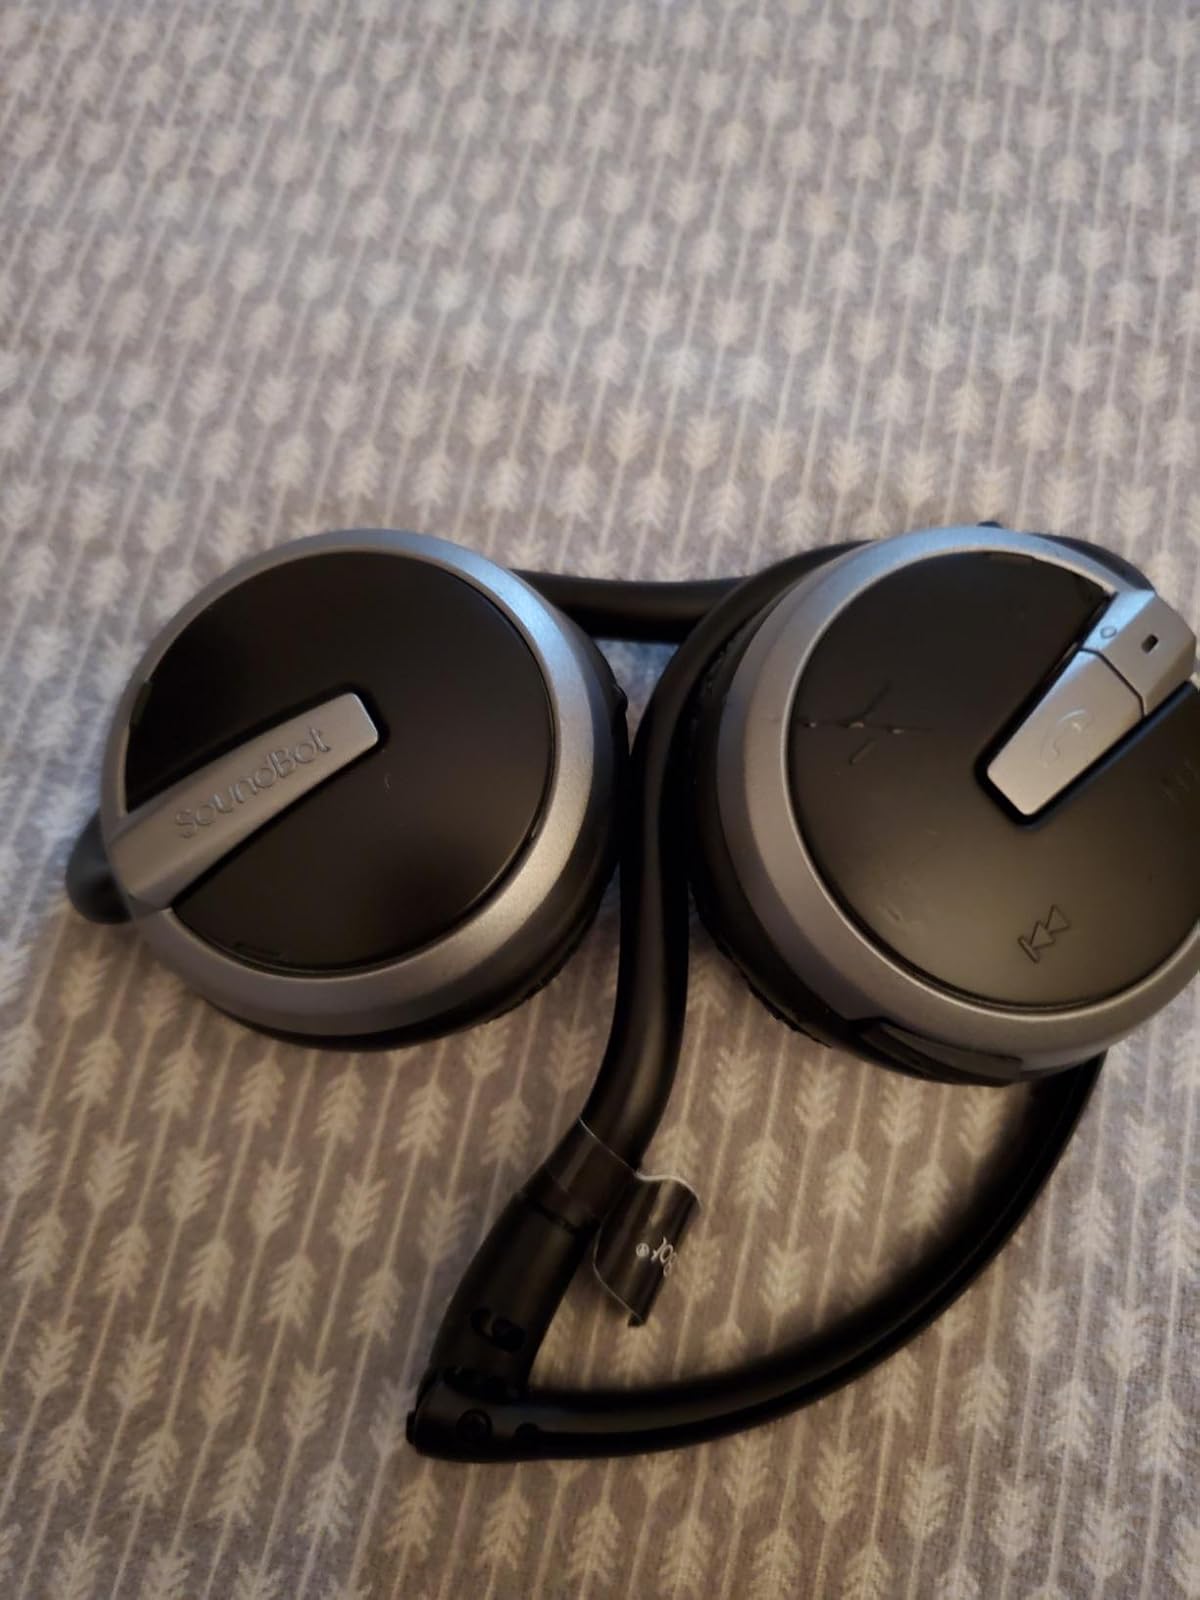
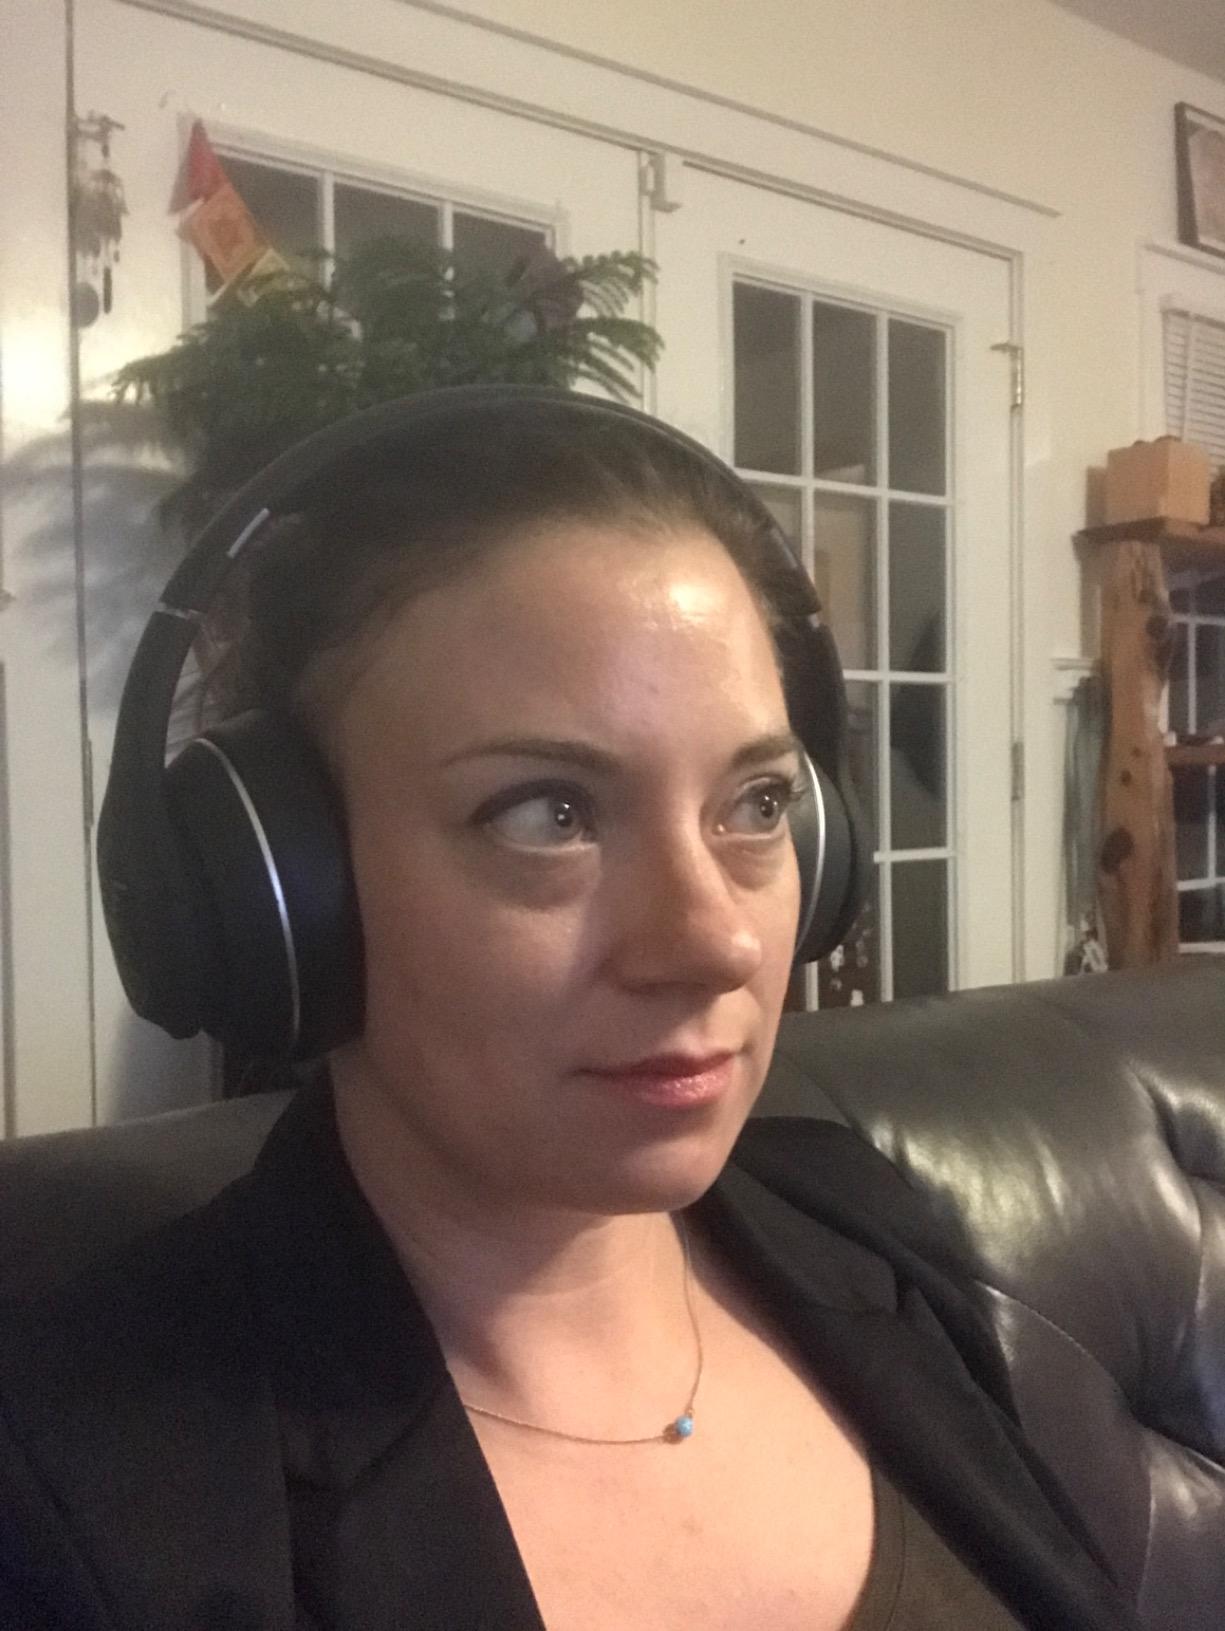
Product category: headphones
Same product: no